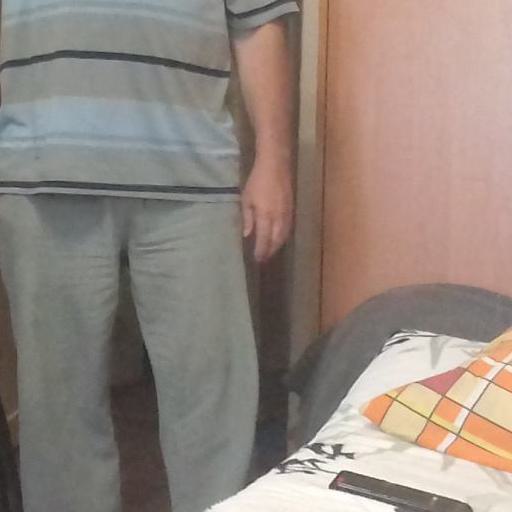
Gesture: no_gesture